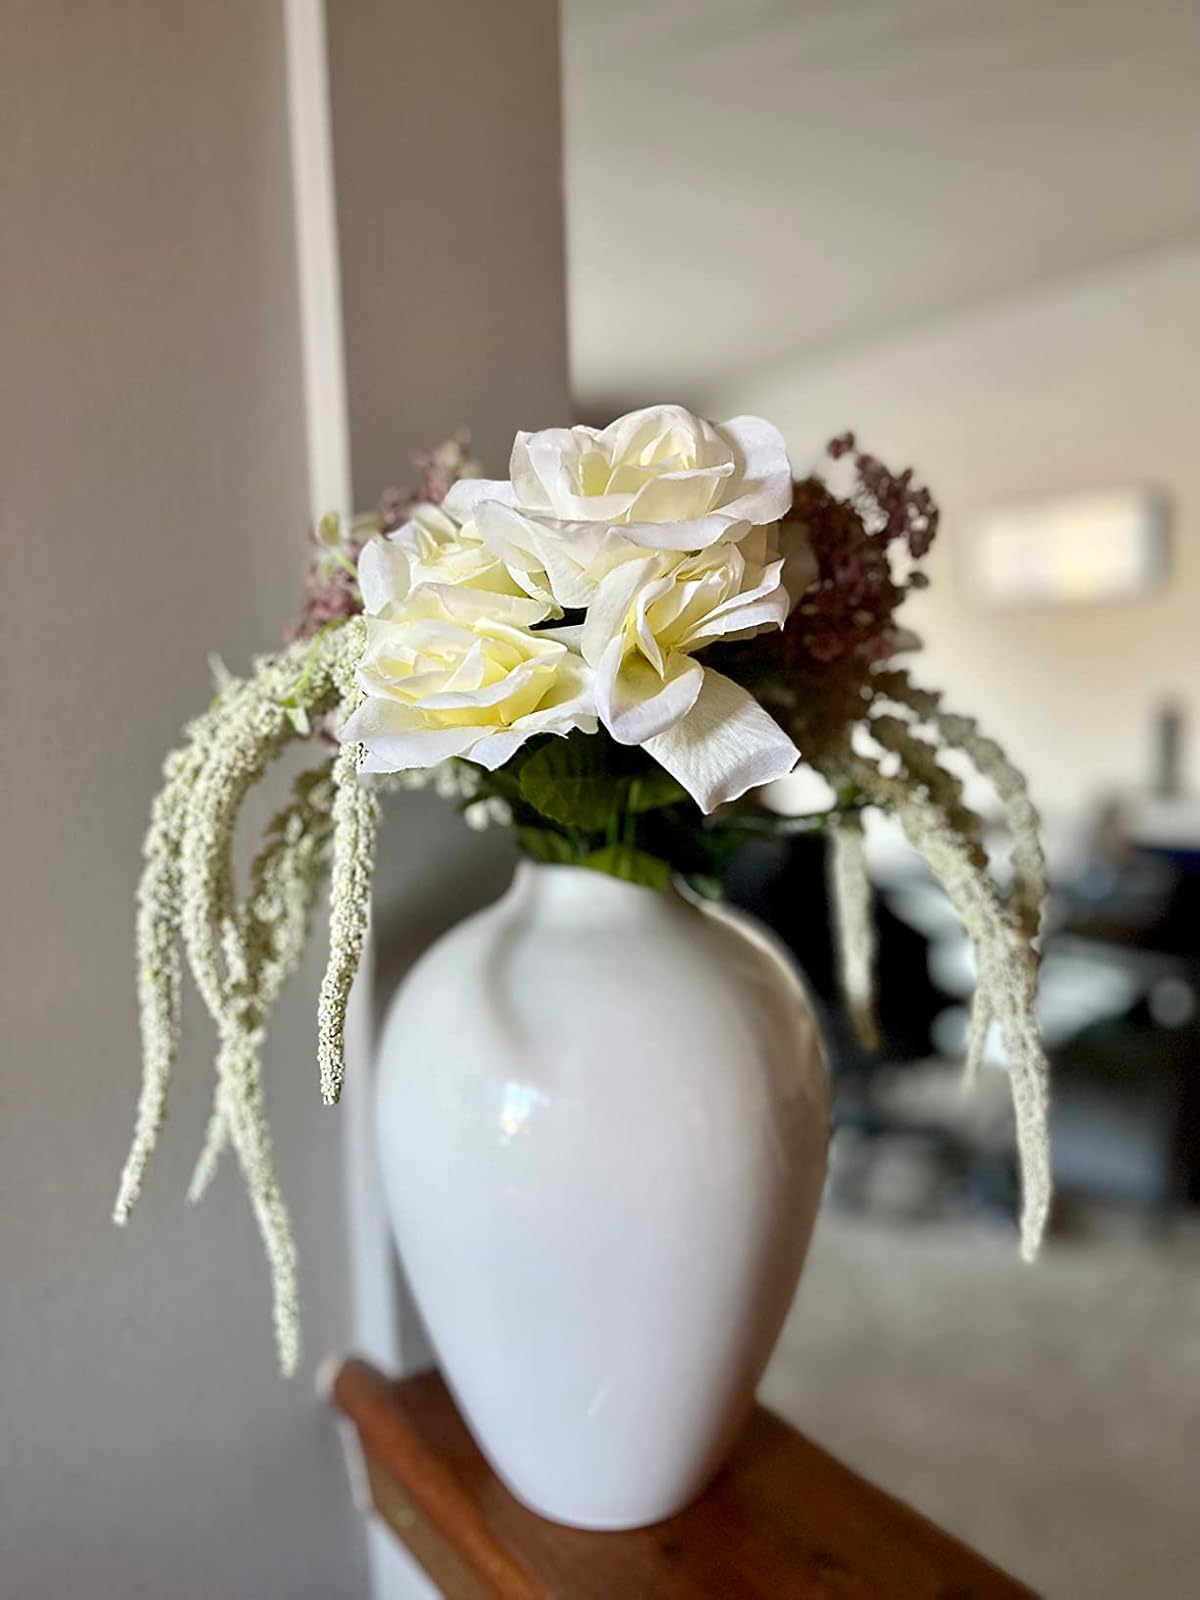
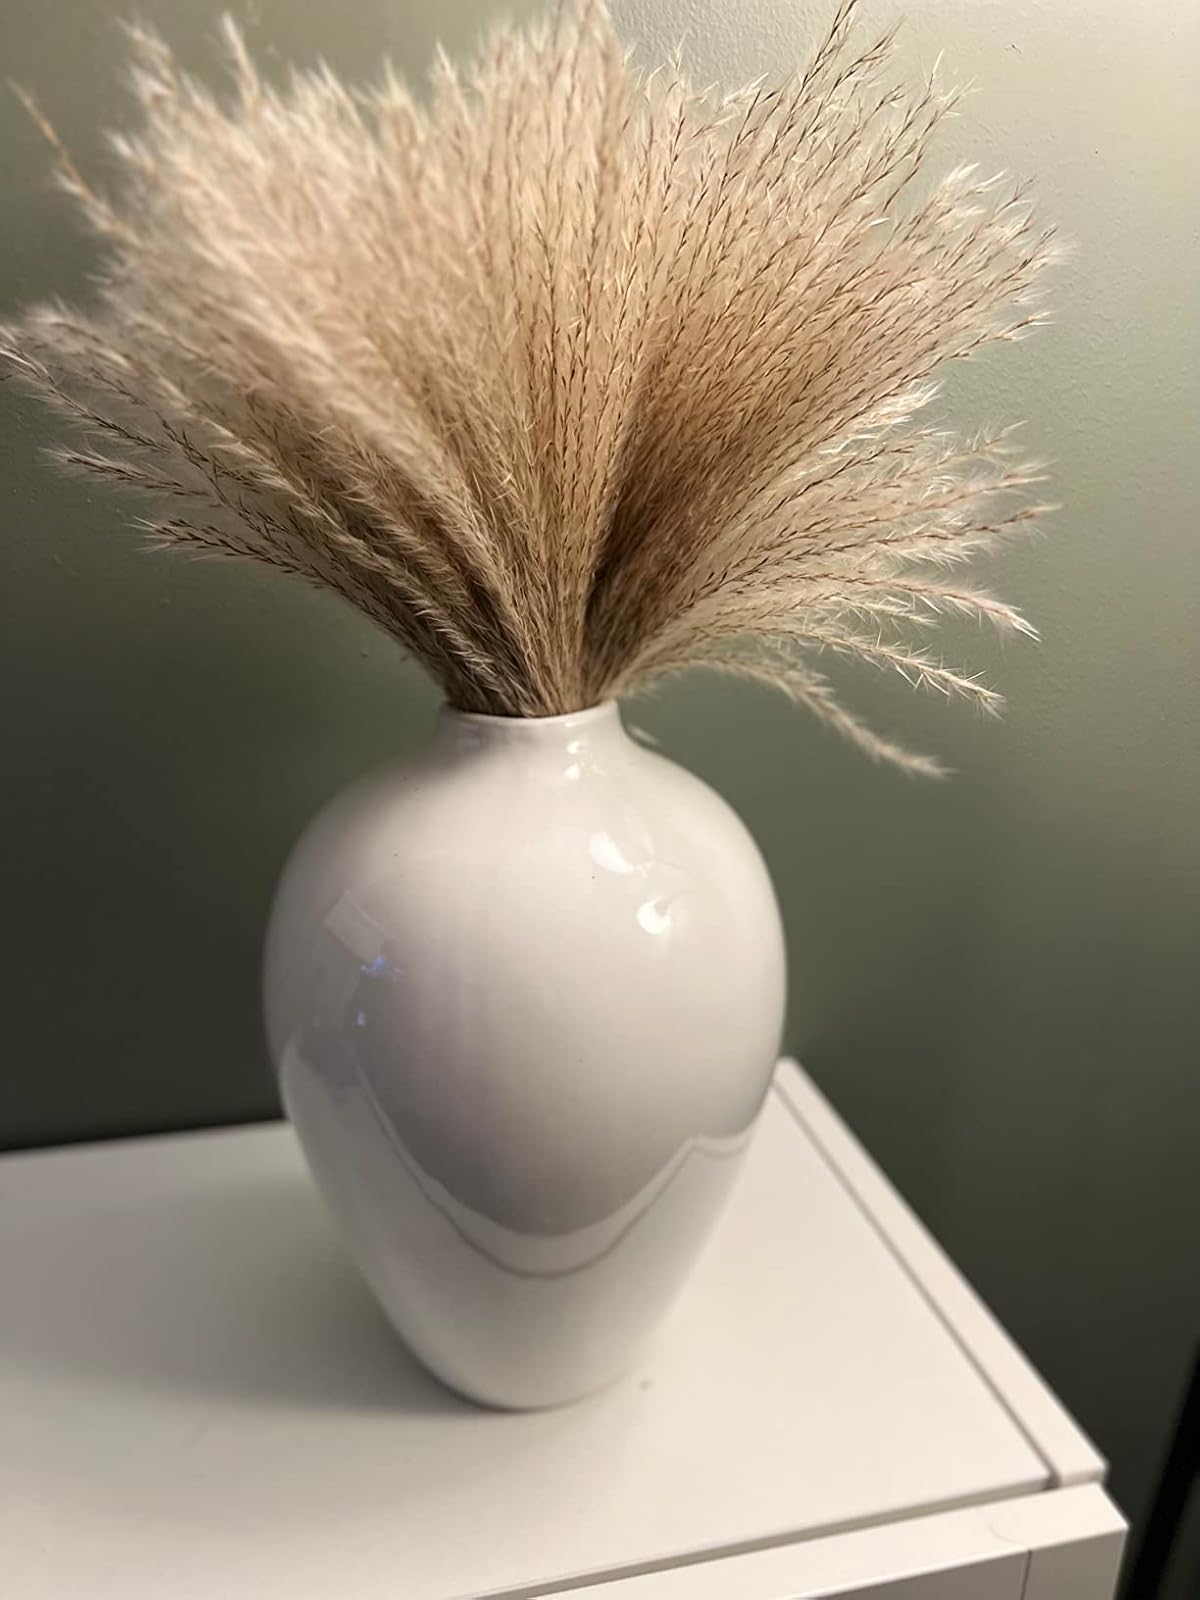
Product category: vase
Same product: yes